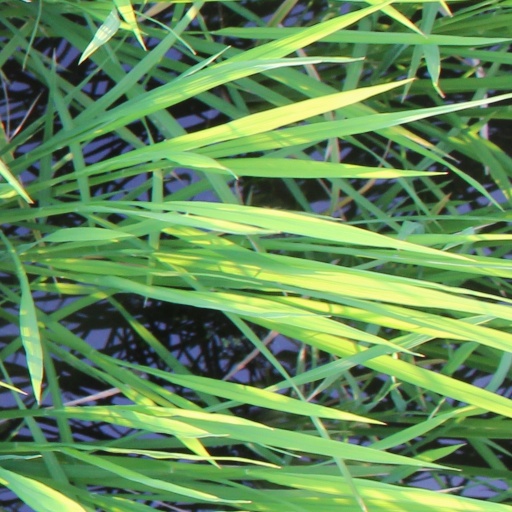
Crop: rice